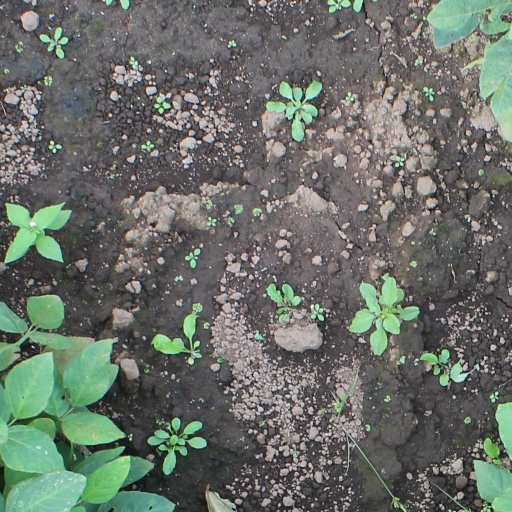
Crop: soybean